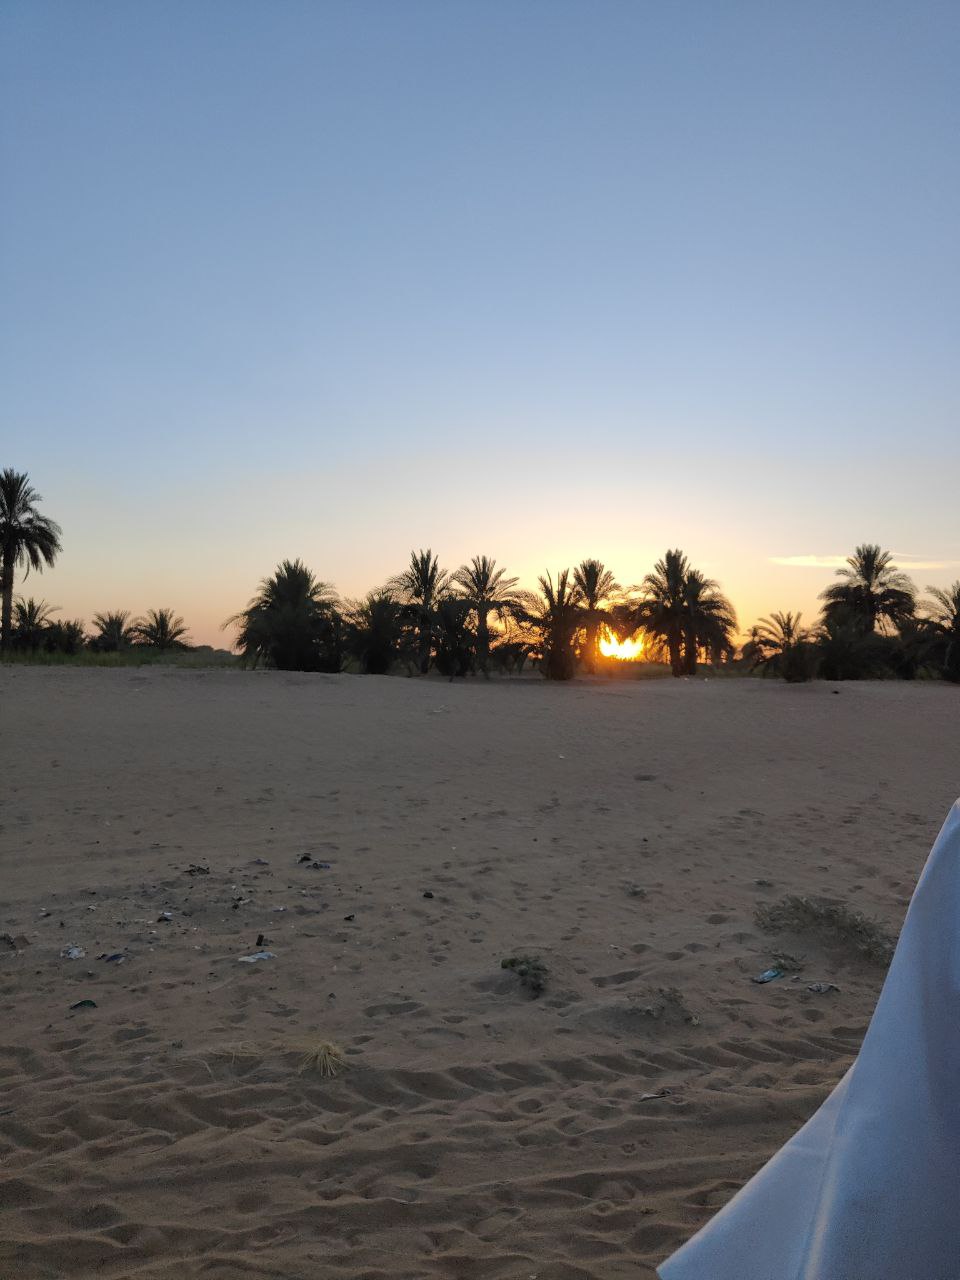
الوصف بالفصحى: أرض واسعة تحوي أشجار نخيل
الوصف بالعامية السودانية: صورة فيها شجر نخيل
التصنيف: Nature & Landscape